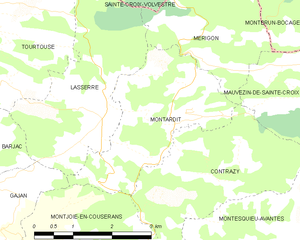
Carte des communes françaises: Montardit
Montardit est une commune française, située dans le département de l'Ariège en région Occitanie.